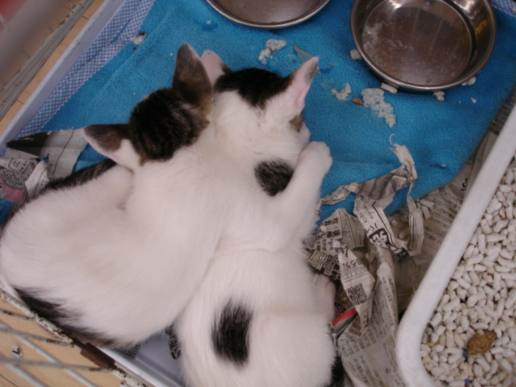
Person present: No